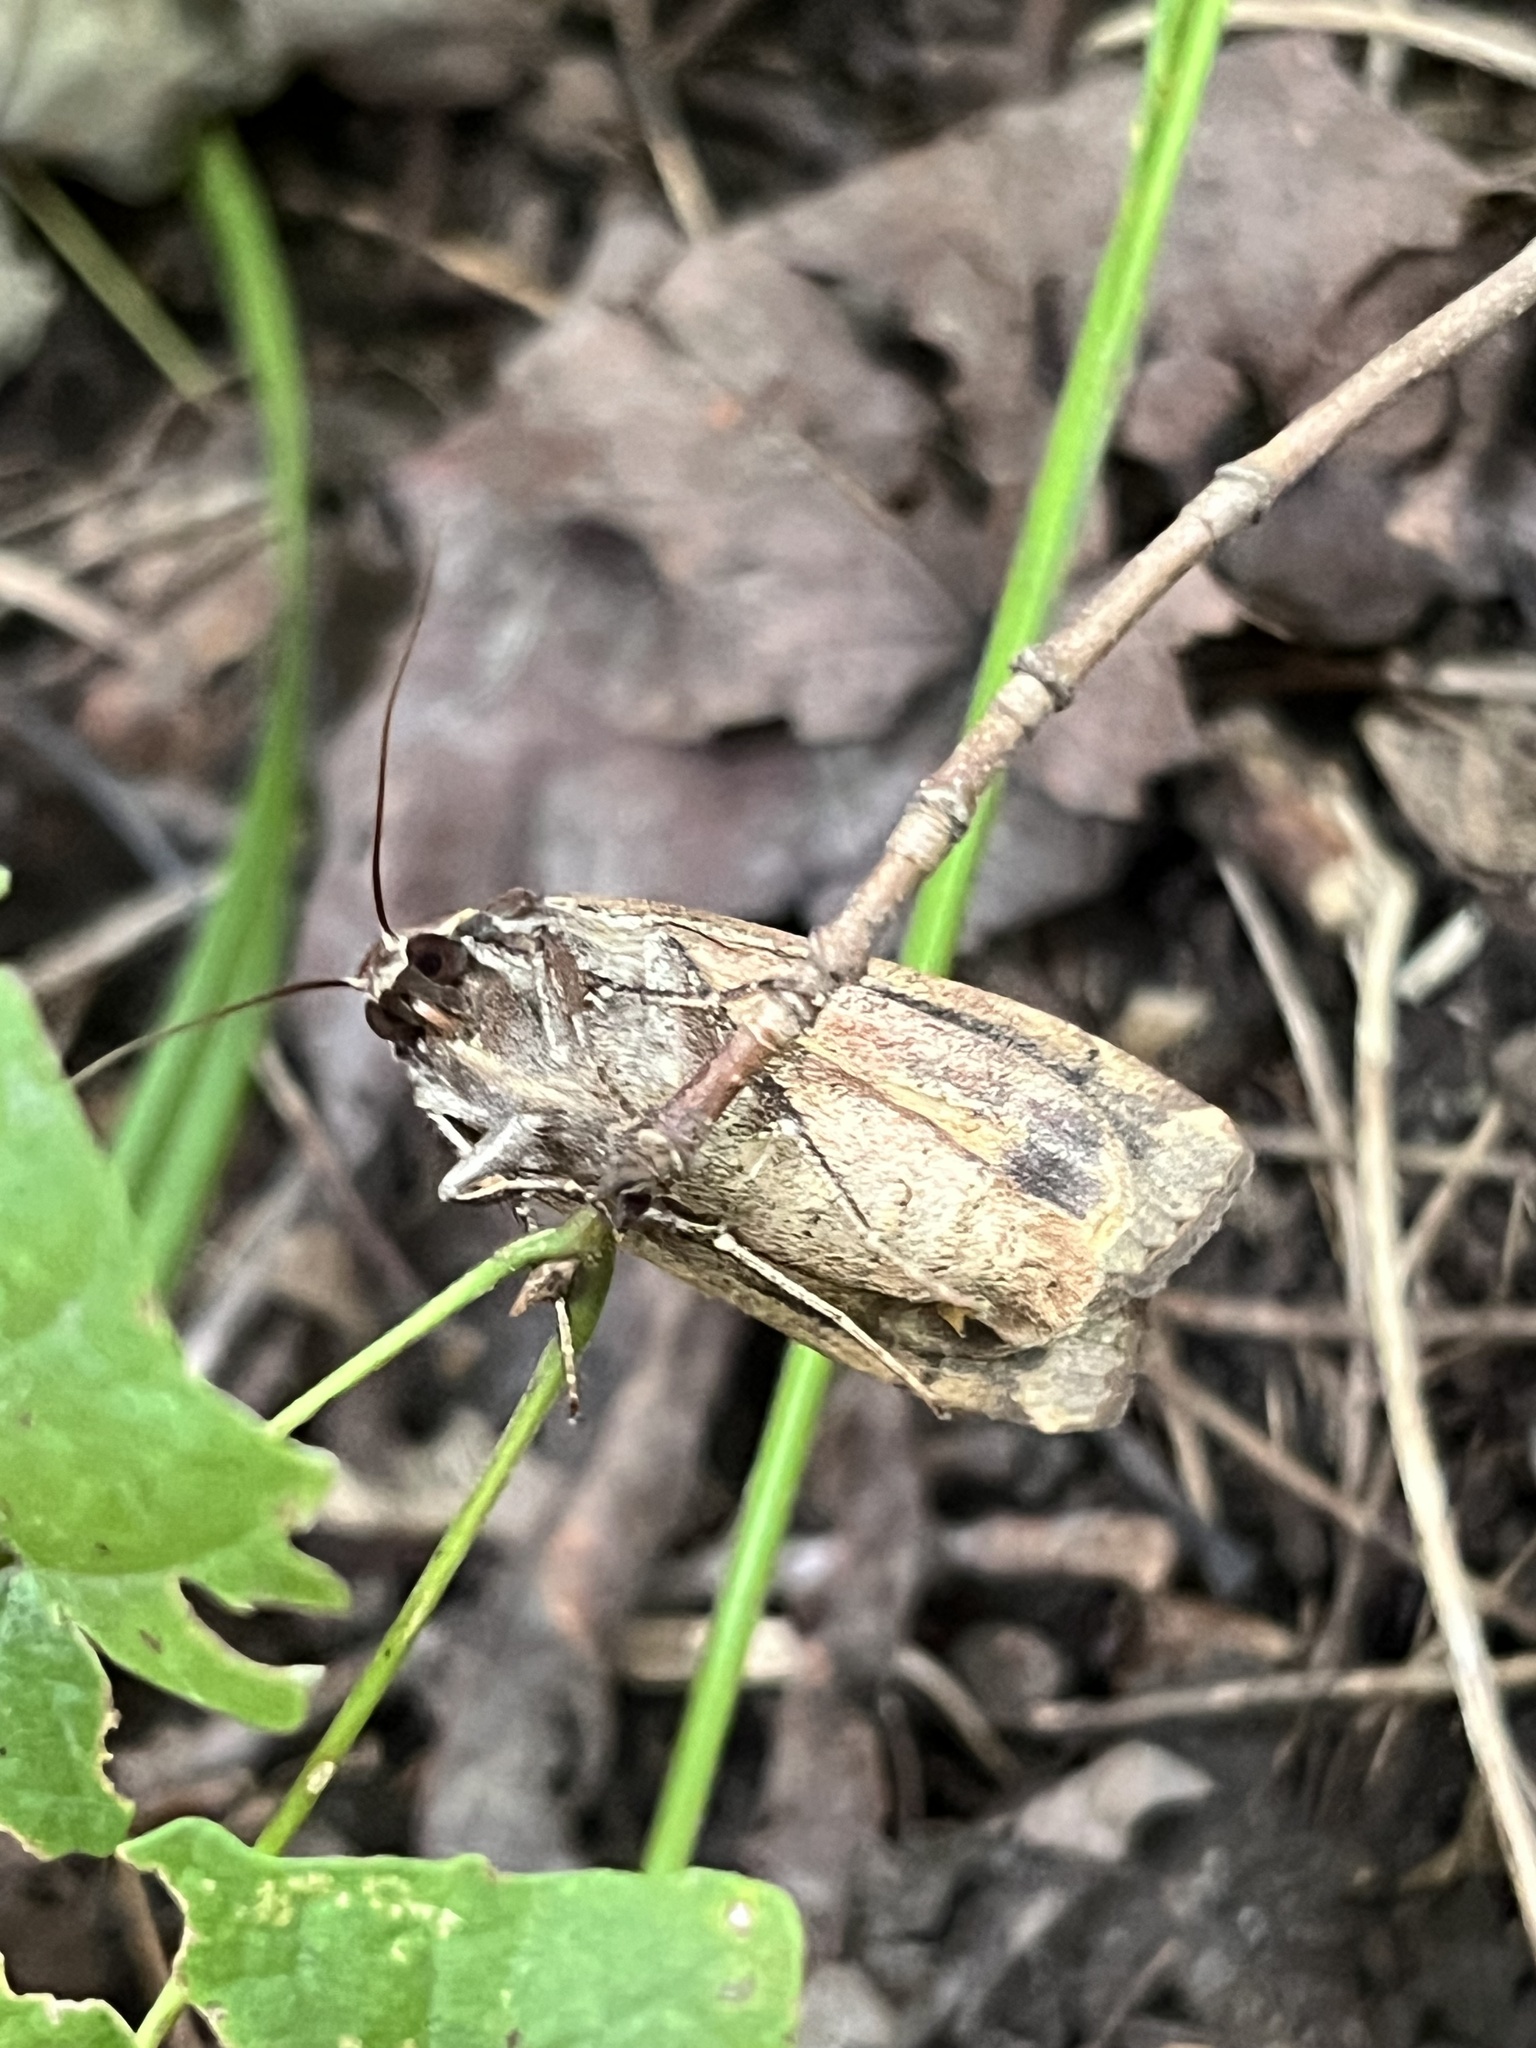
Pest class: cutworms